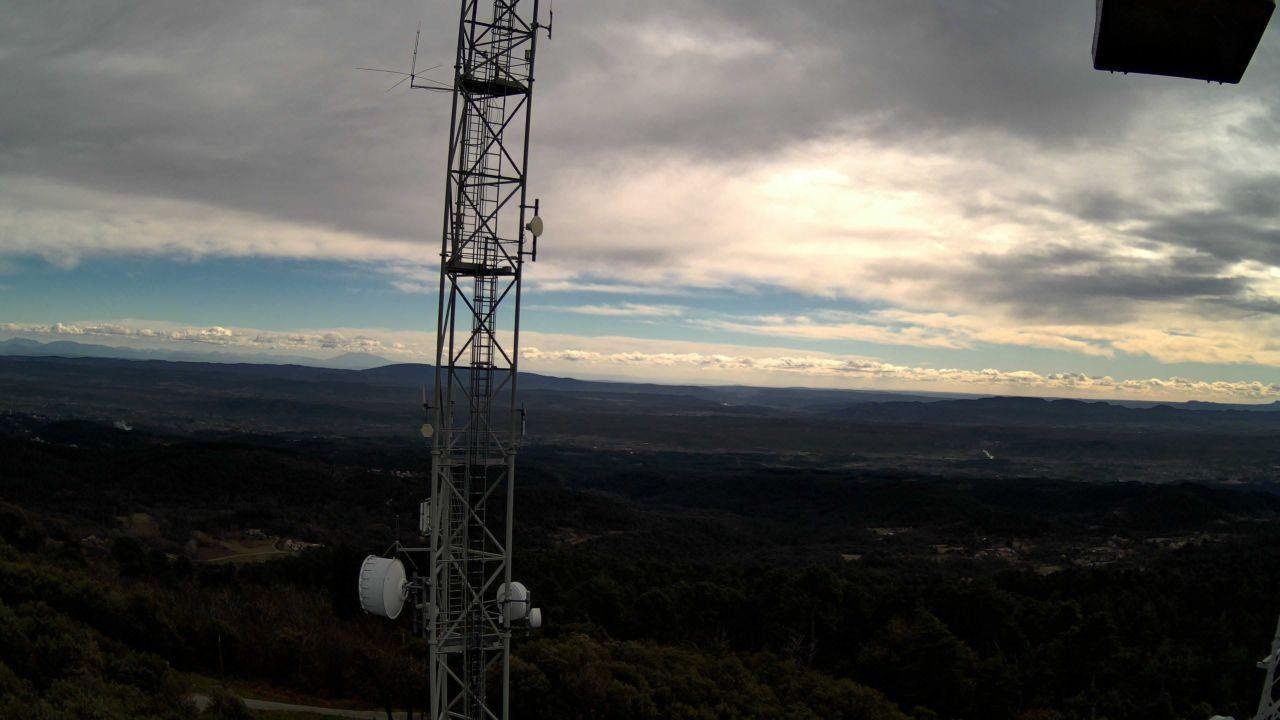
Fire: no
Smoke: yes